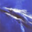
Label: whale